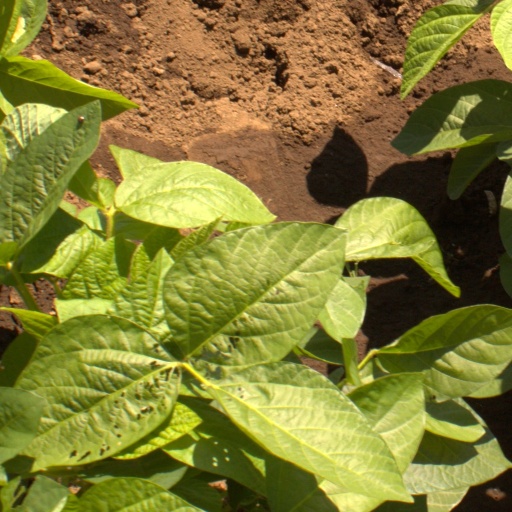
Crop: soybean